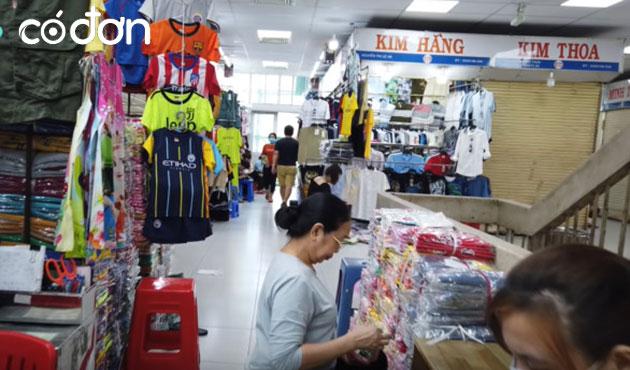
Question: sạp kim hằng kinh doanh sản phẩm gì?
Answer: sạp kim hằng kinh doanh quần áo